Japan men's national volleyball team

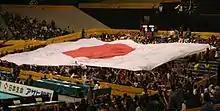
Japan national team fans in World Championship 2010

Primary sponsors include: main sponsors like Shiseido other sponsors: Japanet, Molten, All Nippon Airways, Suntory, JTEKT, Nisshin Steel, Nippon Life, Marudai, Mizuno, Meiji Seika, Descente, Mikasa and Hisamitsu Pharmaceutical.